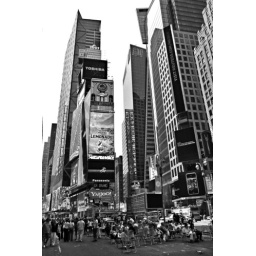
the infamous pink lawn chairs of Times Square in black &amp;amp; white